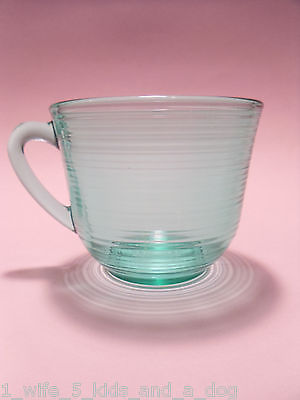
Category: mug